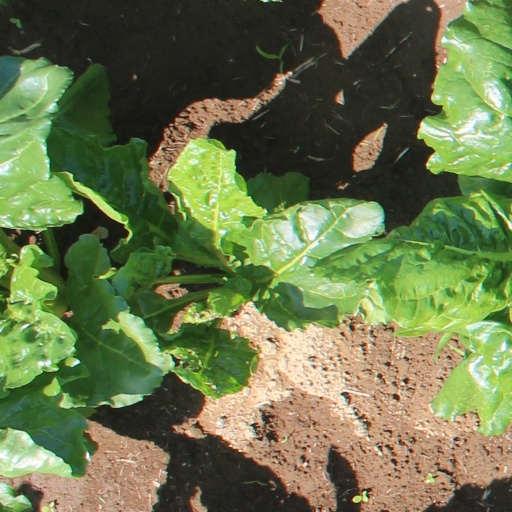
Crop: sugar beet